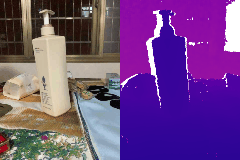
Label: detergent